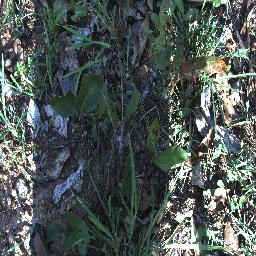
Label: negative